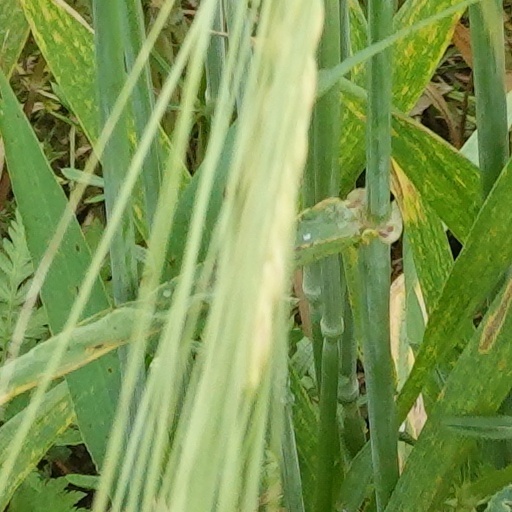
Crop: wheat